Mercedes-Benz SLK-Class (R170)

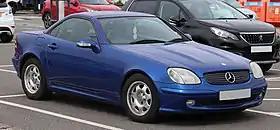

The R170 Mercedes-Benz SLK-Class is the first generation of the Mercedes-Benz SLK-Class range of compact luxury roadsters manufactured by Mercedes-Benz between 1995 and 2004, using a shortened variant of the W202 Mercedes C-Class platform.